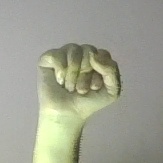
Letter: saad